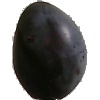
Label: Plum 3